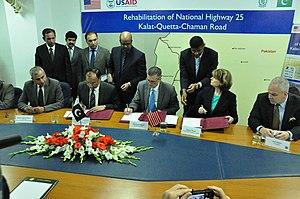
Le district de Killa Abdullah ou Qilla Abdullah est une subdivision administrative du nord de la province du Baloutchistan au Pakistan. Créé en 1993 autour de sa capitale Chaman, le district comprend une vaste frontière avec l'Afghanistan.